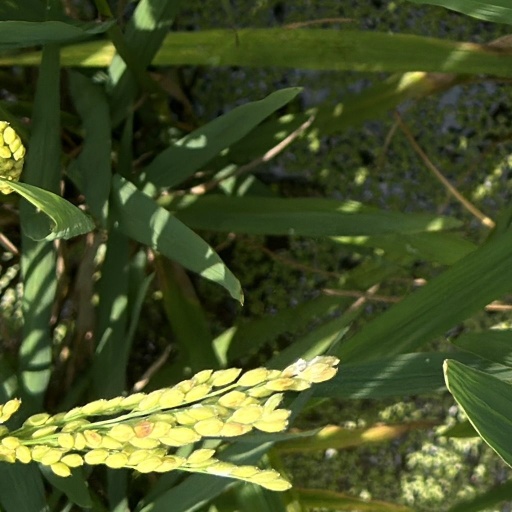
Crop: rice